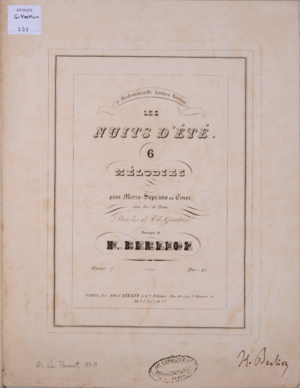
Page de titre de l'édition piano-chant des Nuits d'été
Les Nuits d'été constituent un ensemble de six mélodies d'Hector Berlioz sur des poèmes de Théophile Gautier, regroupés dans la section Poésies diverses du recueil La Comédie de la mort, paru en 1838. Composées entre 1834 et 1840 et publiées en septembre 1841, ces mélodies sont d'abord destinées à une voix de mezzo-soprano ou de ténor, et accompagnées au piano.